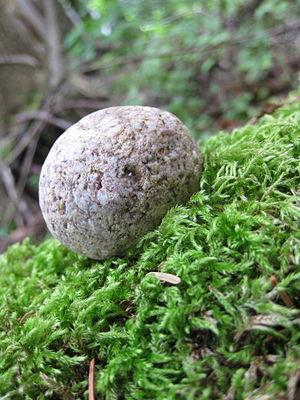
Racaillou et ses deux évolutions, Gravalanch et Grolem, sont trois espèces de Pokémon de première génération.